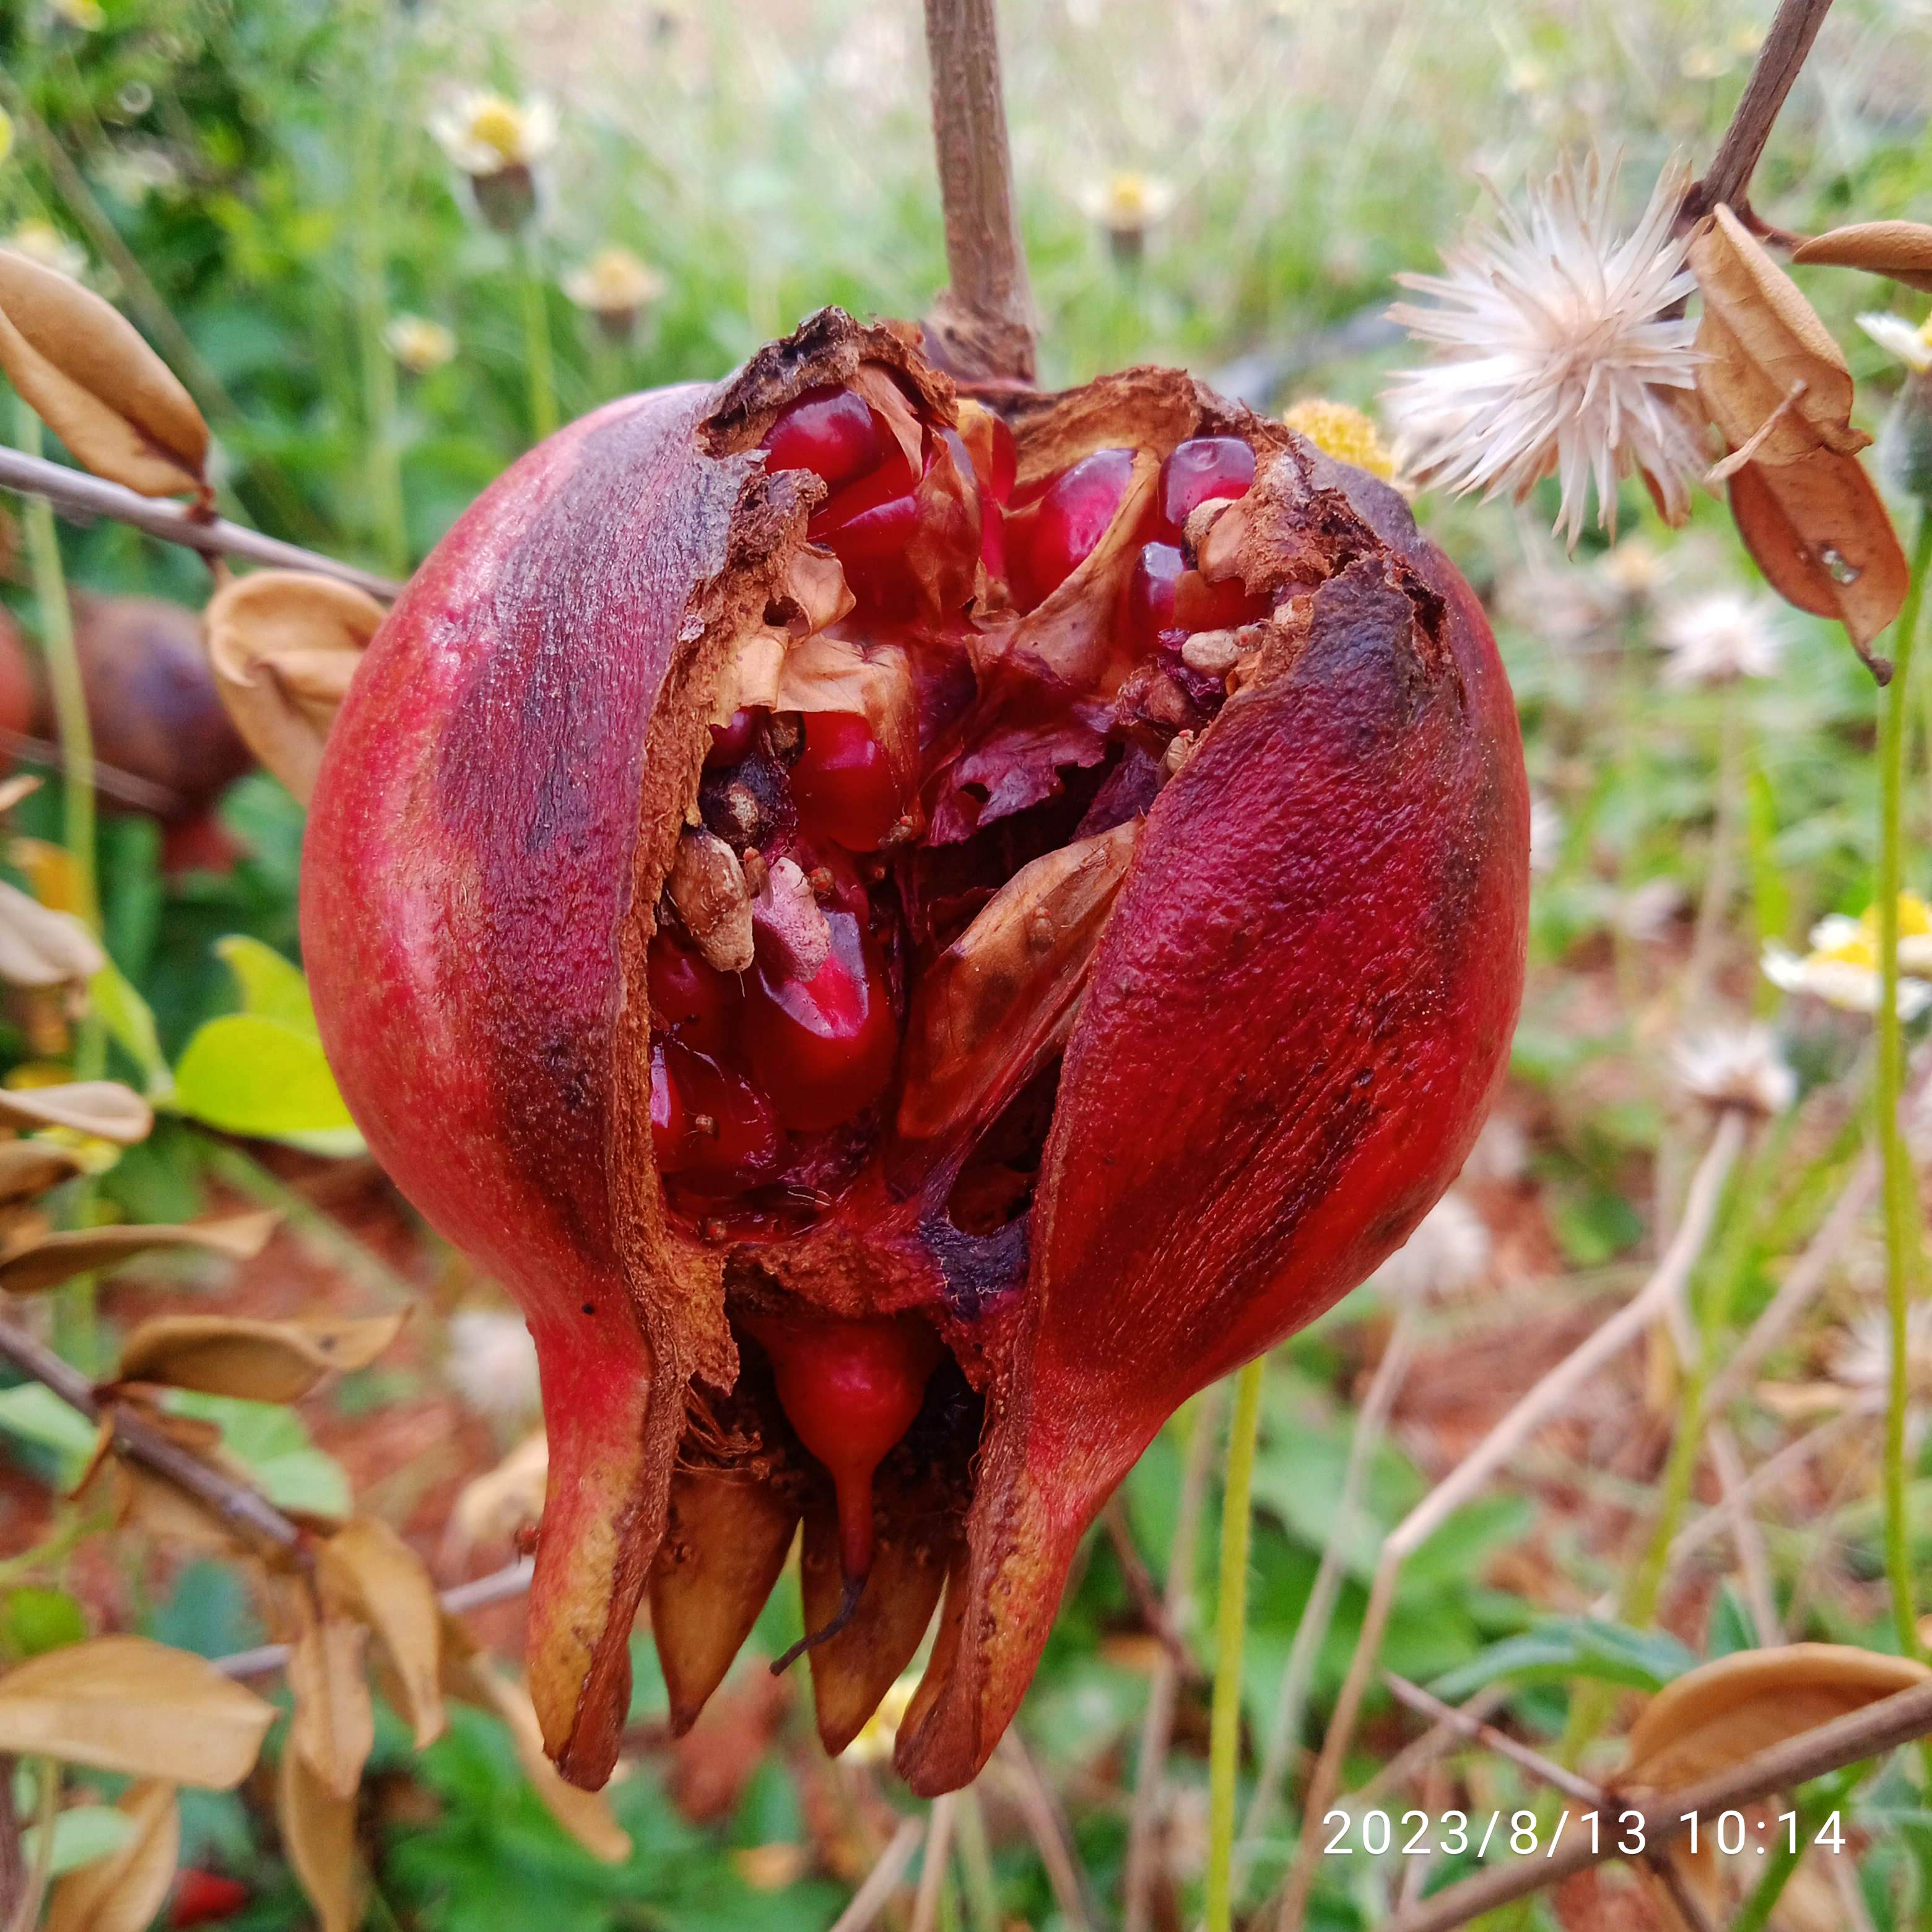
Label: Bacterial_Blight